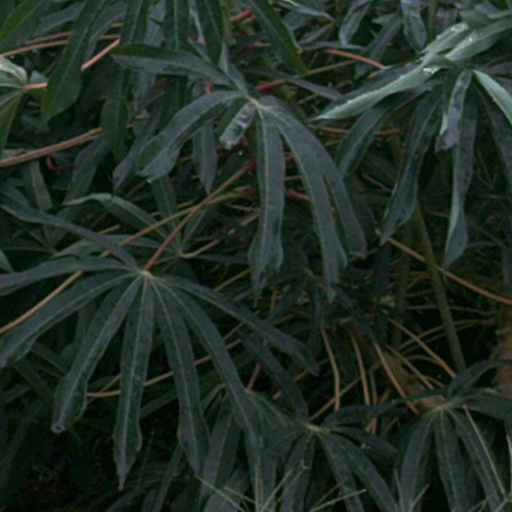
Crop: cassava